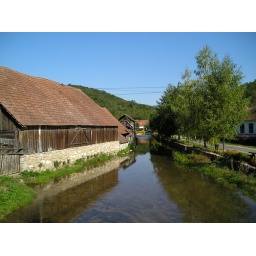
The beautiful clear water rises from the limestone Karst hills in the background